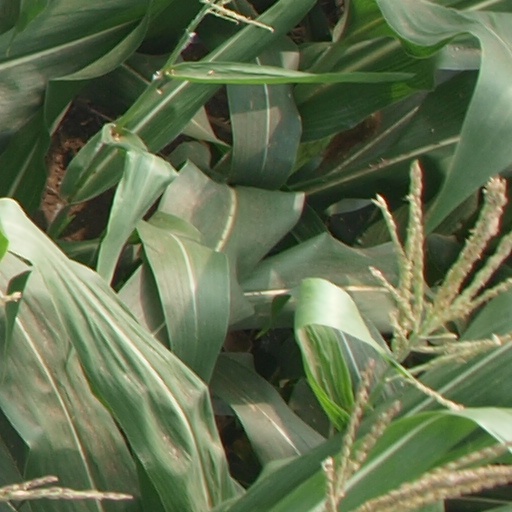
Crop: maize; corn